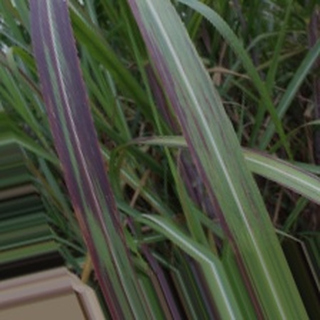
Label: sugarcane_bacterial_blight